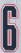
Number: 6